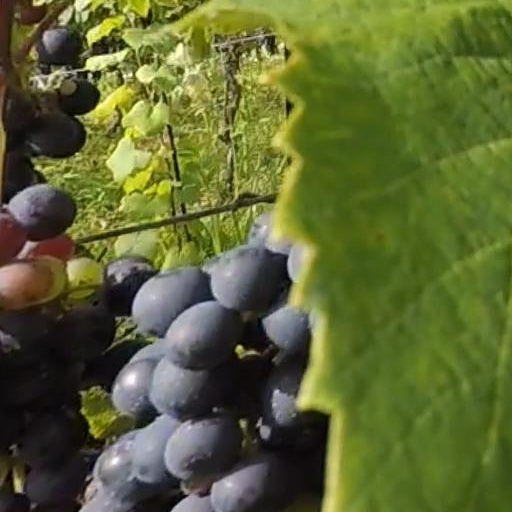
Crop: grape